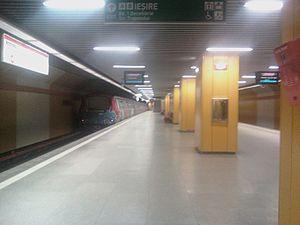
1 Decembrie 1918 est une station de métro roumaine de la ligne M3 du métro de Bucarest. Elle est située boulevard Theodor Pallady, dans le quartier Titan, Sector 3, de la ville de Bucarest.